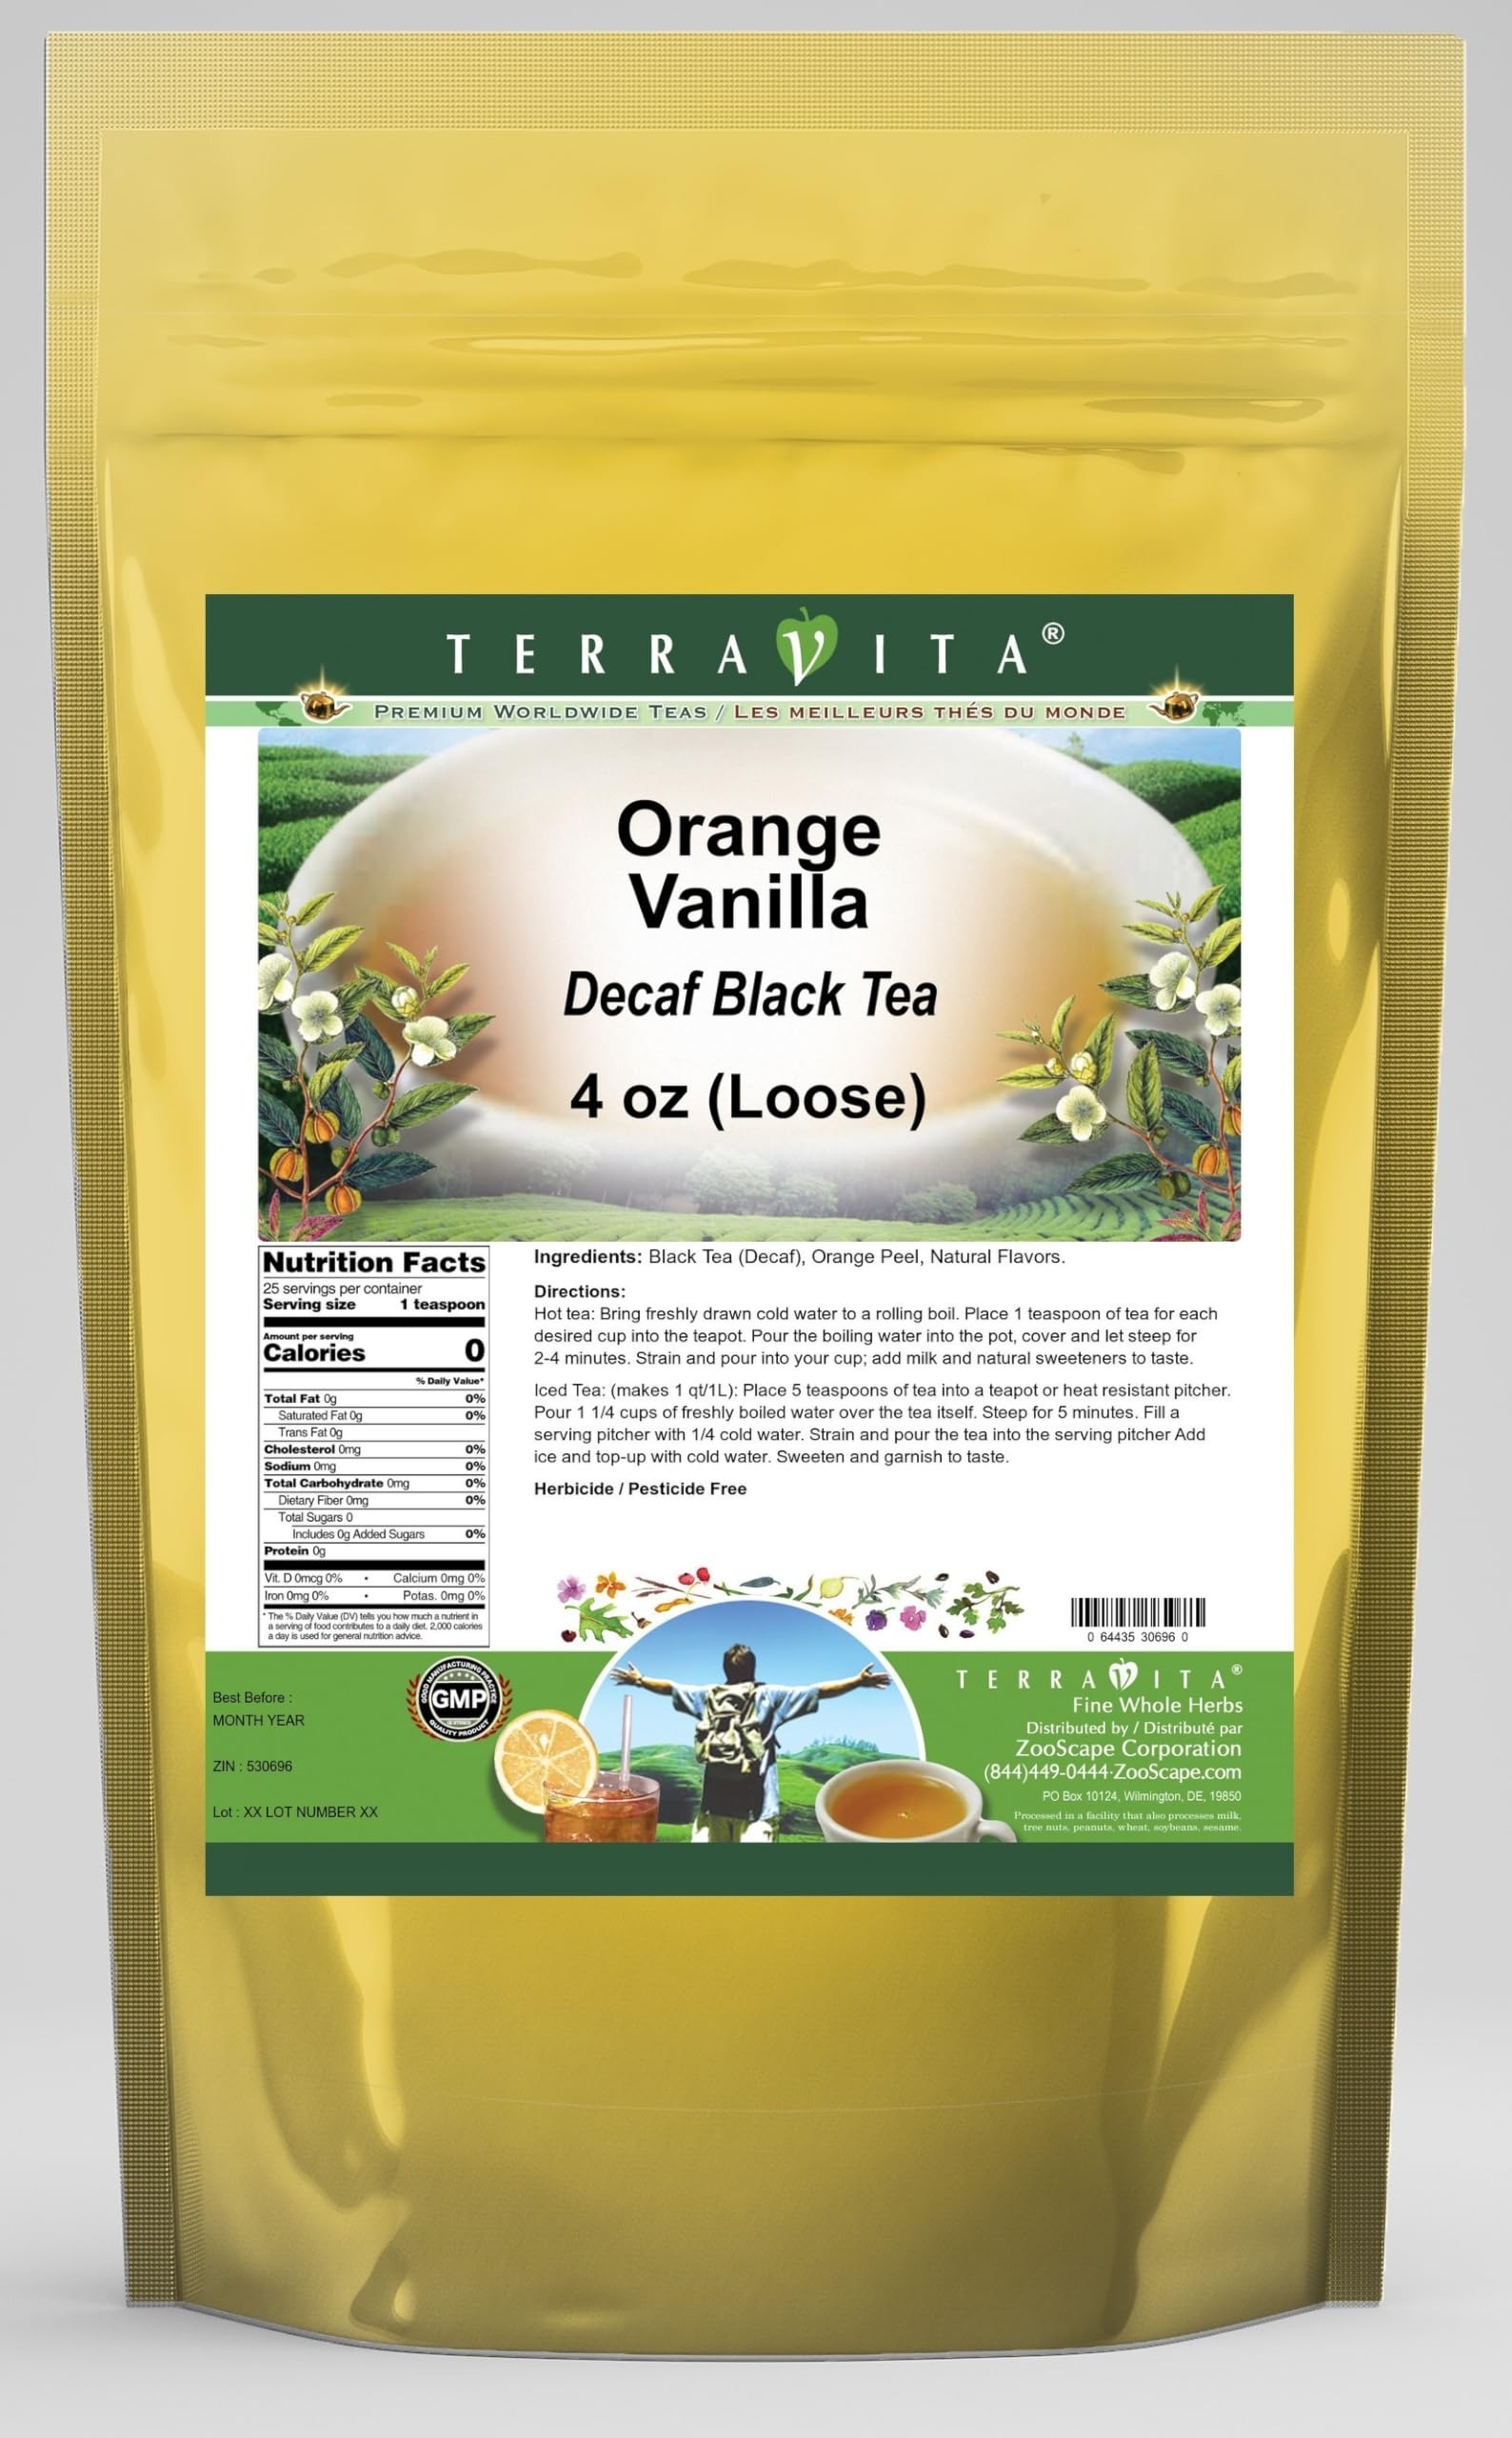
Item Name: Orange Vanilla Decaf Black Tea (Loose) (4 oz, ZIN: 530696)
Bullet Point 1: Our Orange Vanilla Decaf Black Tea is a wonderful flavored decaffeinated Black tea with Orange Peel that you will enjoy the simple and elegant taste of! - Ingredients: Decaf Black tea, Orange Peel and natural orange vanilla flavor.
Bullet Point 2: No fillers.
Bullet Point 3: Manufacturer: TerraVita
Bullet Point 4: Size: 4 oz
Bullet Point 5: Loose Leaf Black Tea - Packed in a convenient upright pouch!
Product Description: Our Orange Vanilla Decaf Black Tea is a wonderful flavored decaffeinated Black tea with Orange Peel that you will enjoy the simple and elegant taste of! - Ingredients: Decaf Black tea, Orange Peel and natural orange vanilla flavor. - Hot tea brewing method: Bring freshly drawn cold water to a rolling boil. Place 1 teaspoon of tea for each desired cup into the teapot. Pour the boiling water into the pot, cover and let steep for 2-4 minutes. Strain and pour into your cup; add milk and natural sweeteners to taste. - Iced tea brewing method: (to make 1 liter/quart): Place 5 teaspoons of tea into a teapot or heat resistant pitcher. Pour 1 1/4 cups of freshly boiled water over the tea itself. Steep for 5 minutes. Fill a serving pitcher with 1/4 cold water. Strain and pour the tea into the serving pitcher Add ice and top-up with cold water. Sweeten and garnish to taste. - TerraVita is an exclusive line of premium-quality, natural source products that use only the finest, purest and most potent ingredients found around the world. TerraVita is hallmarked by the highest possible standards of purity, potency, stability and freshness. All of our products are prepared with the highest elements of quality control, from raw materials through the entire manufacturing process, up to and including the moment that the bottles or bags are sealed for freshness and shipped out to you. Our highest possible standards are certified by independent laboratories and backed by our personal guarantee. - TerraVita exists to meet and ensure your family's health and wellness without the harmful effects of chemicals and health products. We strive to make all of our products affordable and reliable and are constantly searching the market to maintain our affordability and to look for new ways to serve you
Value: 4.0
Unit: Ounce

Price: 27.4